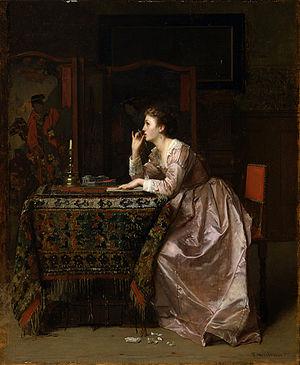
Florent Willems, né à Liège le 8 janvier 1823 et mort à Neuilly-sur-Seine le 23 octobre 1905, est un peintre belge.